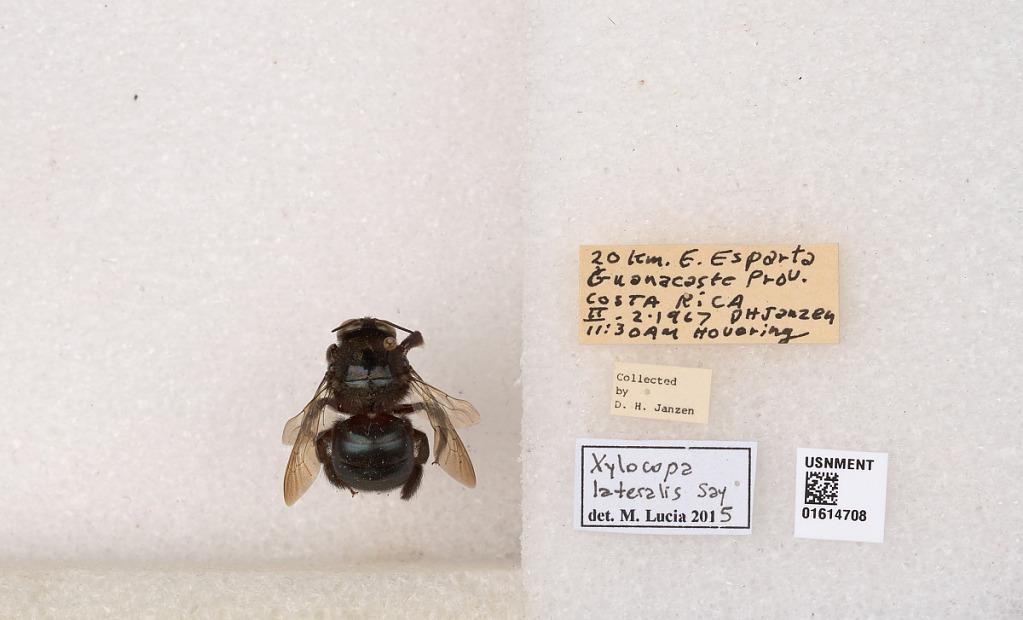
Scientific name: Xylocopa (Schonnherria) lateralis Say
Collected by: D. Janzen
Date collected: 1967-2-2
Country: Costa Rica
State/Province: Puntarenas
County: Espiritu Santo
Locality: Esparza
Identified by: Lucia, M.